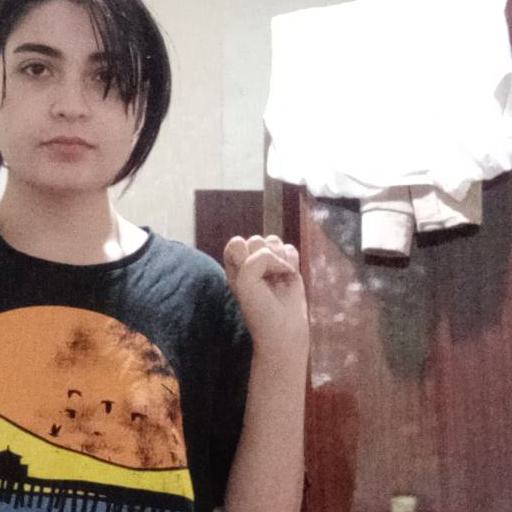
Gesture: fist